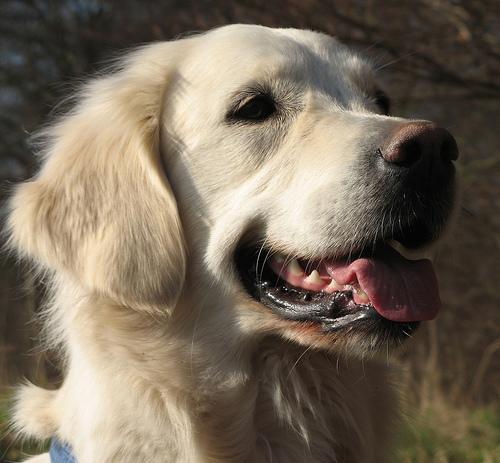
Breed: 5355-n000126-golden_retriever